Cecilia Chung

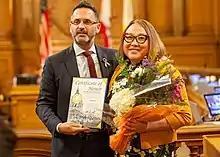
Chung receiving a certificate of honor from San Francisco supervisor Ahsha Safaí, November 2019

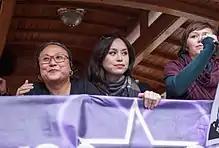
Chung with actresses Ivory Aquino and Emily Skeggs at Trans March San Francisco, June 2017

Ivory Aquino plays Cecilia in the miniseries about LGBT rights called "When We Rise".